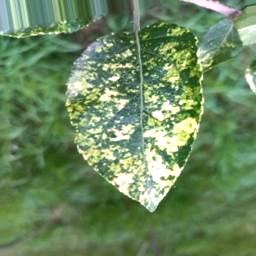
Label: Apple_Mosaic